1820 United States presidential election

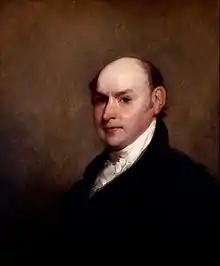
John Quincy Adams (pictured here in 1818) received a single electoral vote from William Plumer.

The sole electoral vote against Monroe came from William Plumer, an elector from New Hampshire and former United States senator and New Hampshire governor. Plumer cast his electoral ballot for Secretary of State John Quincy Adams. Everett S. Brown, a political scientist, noted that Plumer had asked his son, William Plumer Jr., to see if Adams had objections to Plumer casting his vote for him. While legend has it this was to ensure that George Washington would remain the only American president unanimously chosen by the Electoral College, that was not Plumer's goal. In fact, Plumer simply thought that Monroe was a mediocre president and that Adams would be a better one. Plumer also refused to vote for Tompkins for Vice President as "grossly intemperate", not having "that weight of character which his office requires," and "because he grossly neglected his duty" in his "only" official role as President of the Senate by being "absent nearly three-fourths of the time"; Plumer ultimately voted for Adams for president and Richard Rush for vice president; in doing so, Plumer unwittingly prefigured the National Republican ticket that Adams and Rush would run on together in 1828. In response to Plumer's vote, Adams felt "surprise and mortification", and that Plumer's vote was an affront to the Monroe administration.